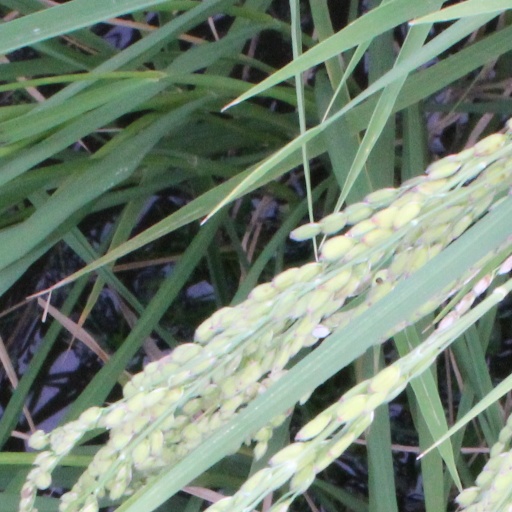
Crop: rice